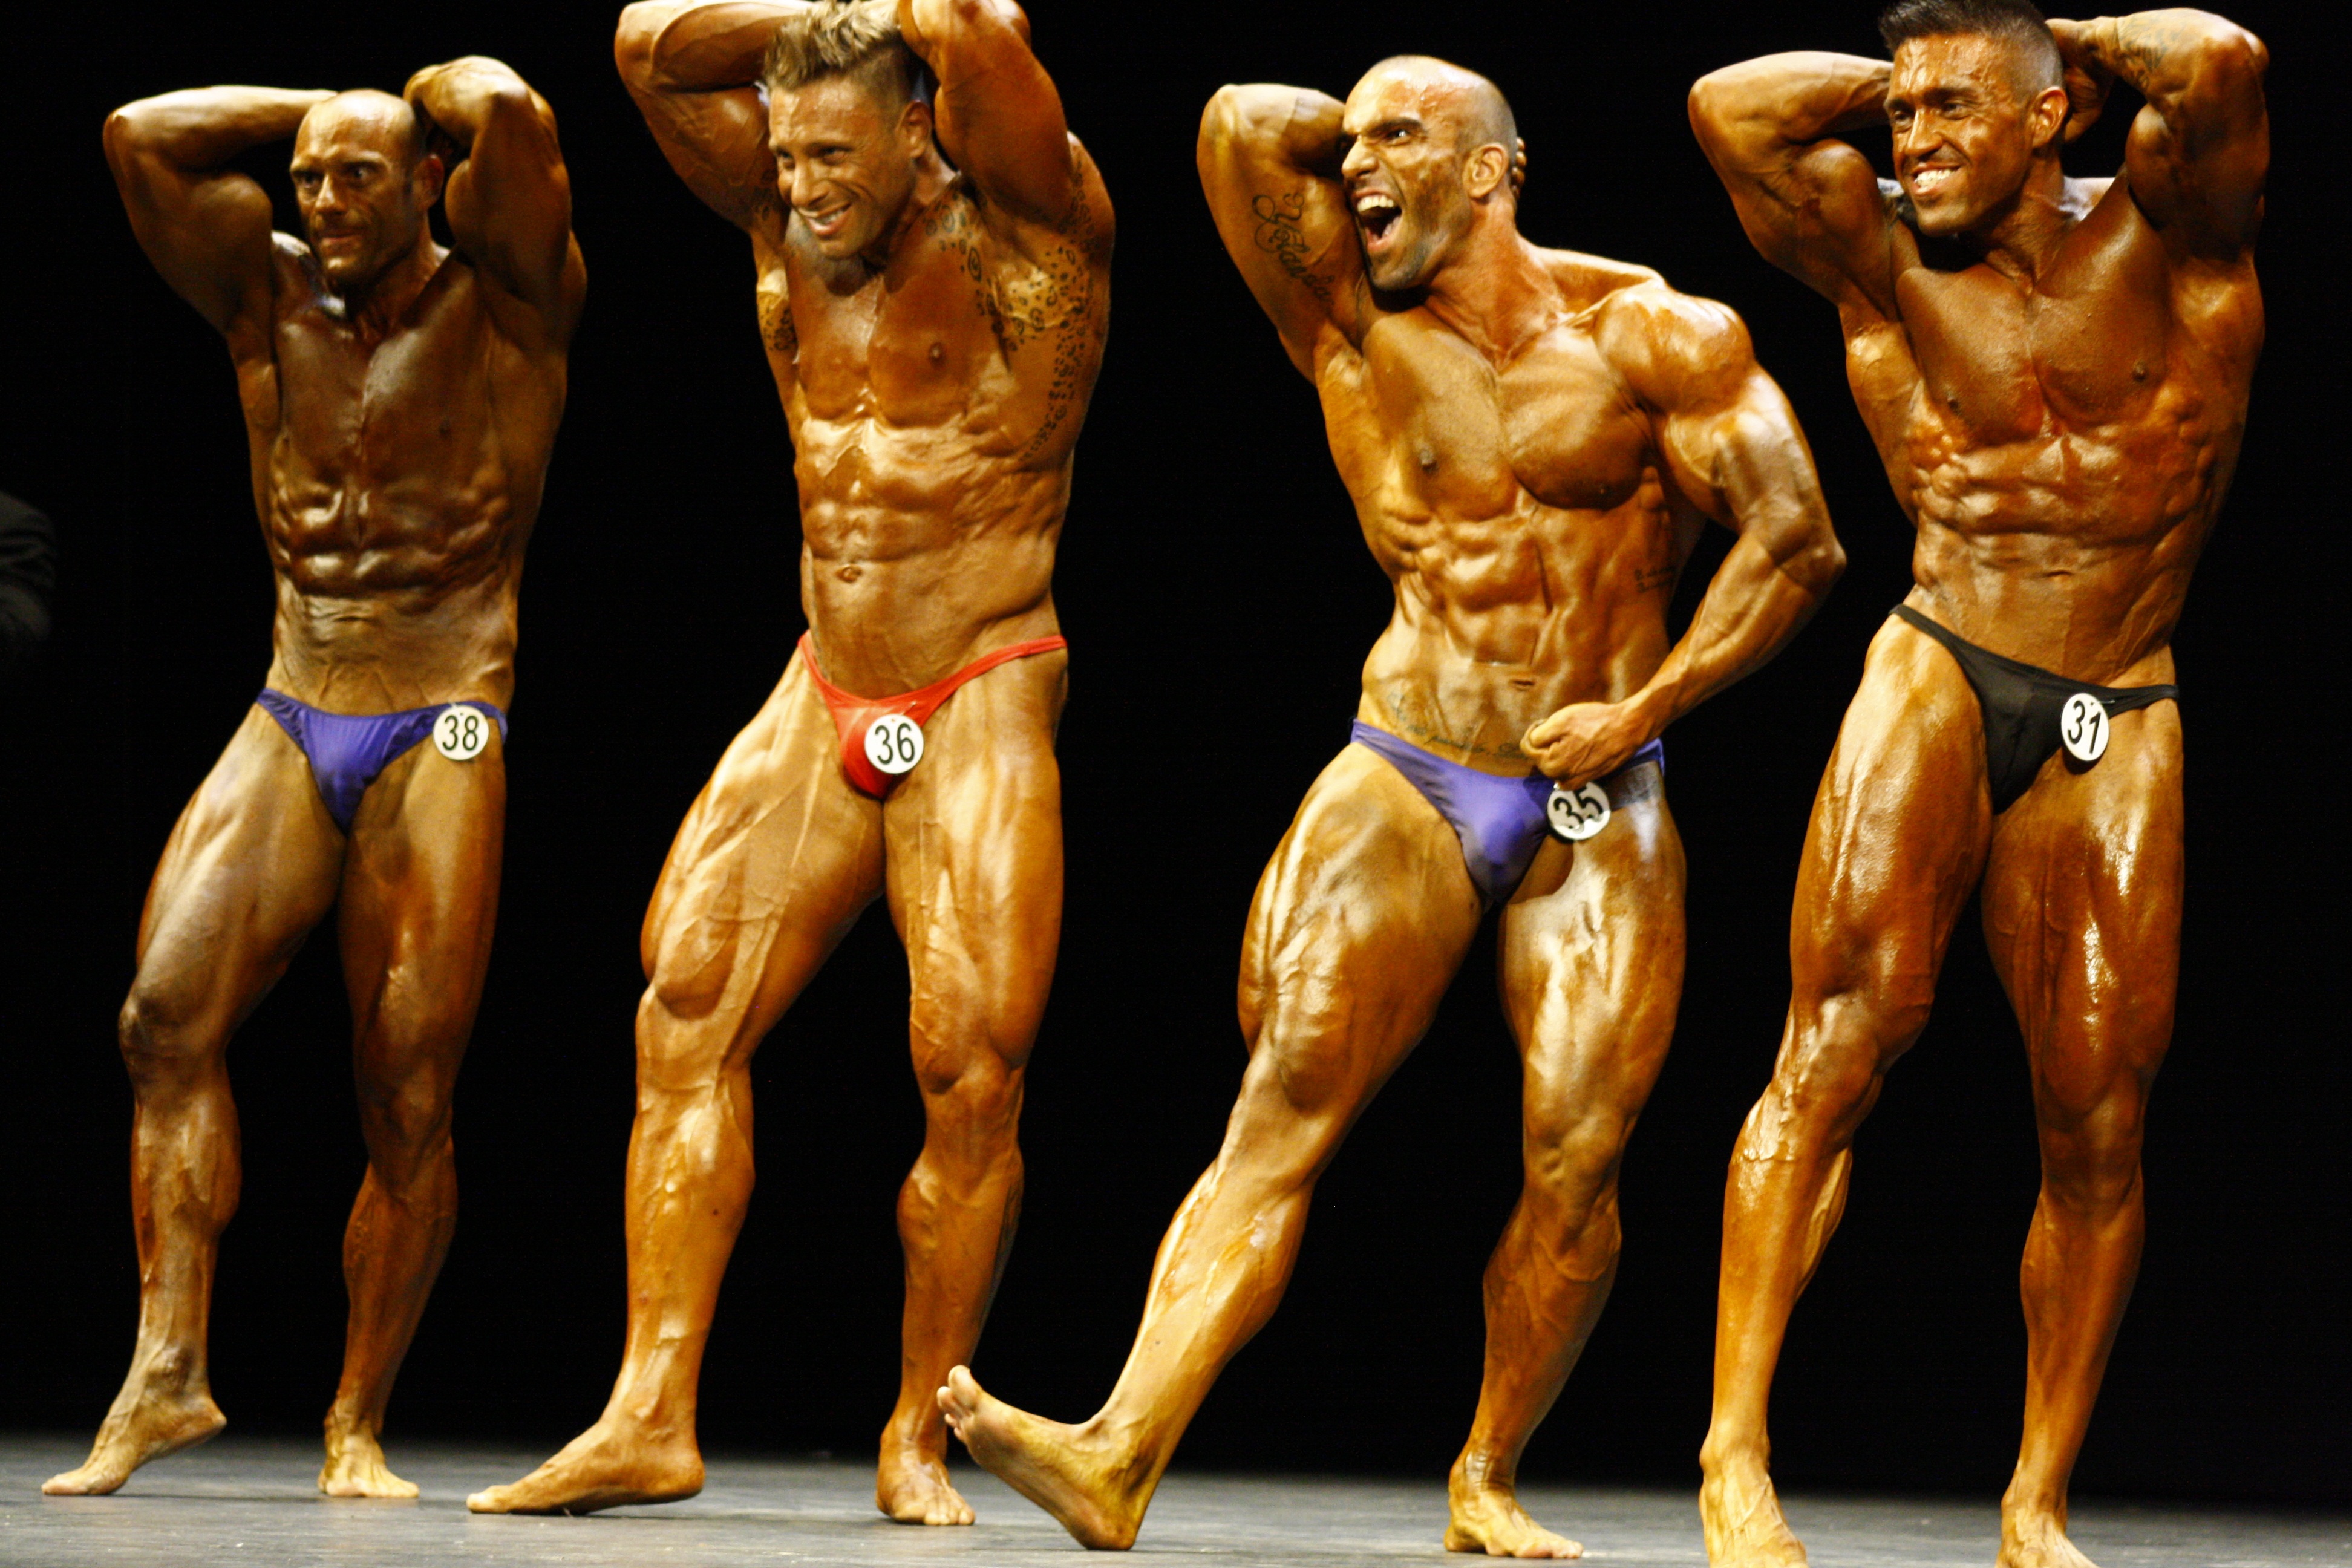
model, fitness, bodybuilder, muscle, bodybuilding, wrestler, fitness and figure competition